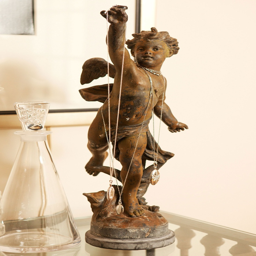
love the idea of hanging jewelry on statues for storage